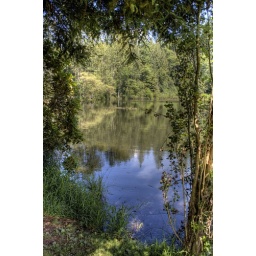
The lake near our house